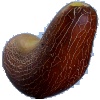
Label: Cucumber Ripe 1